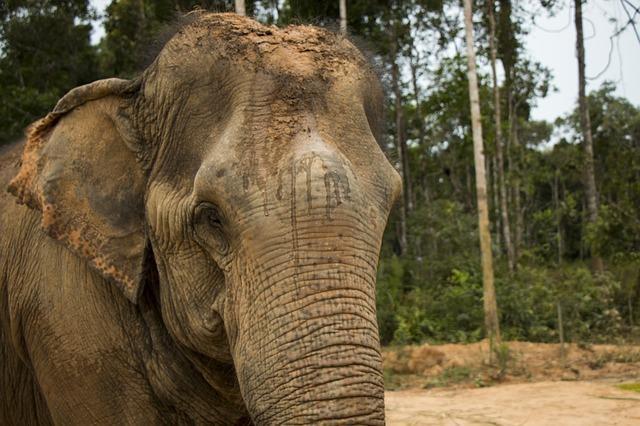
elephant